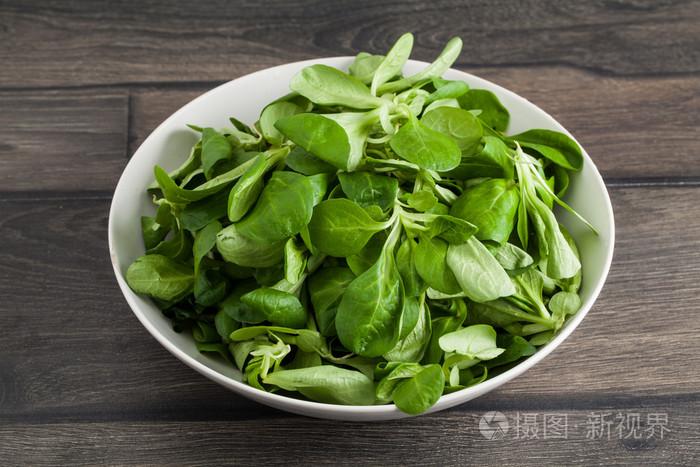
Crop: unknown
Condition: basil